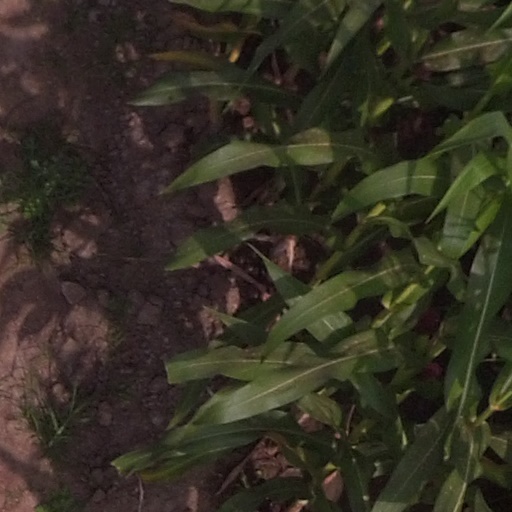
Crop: maize; corn